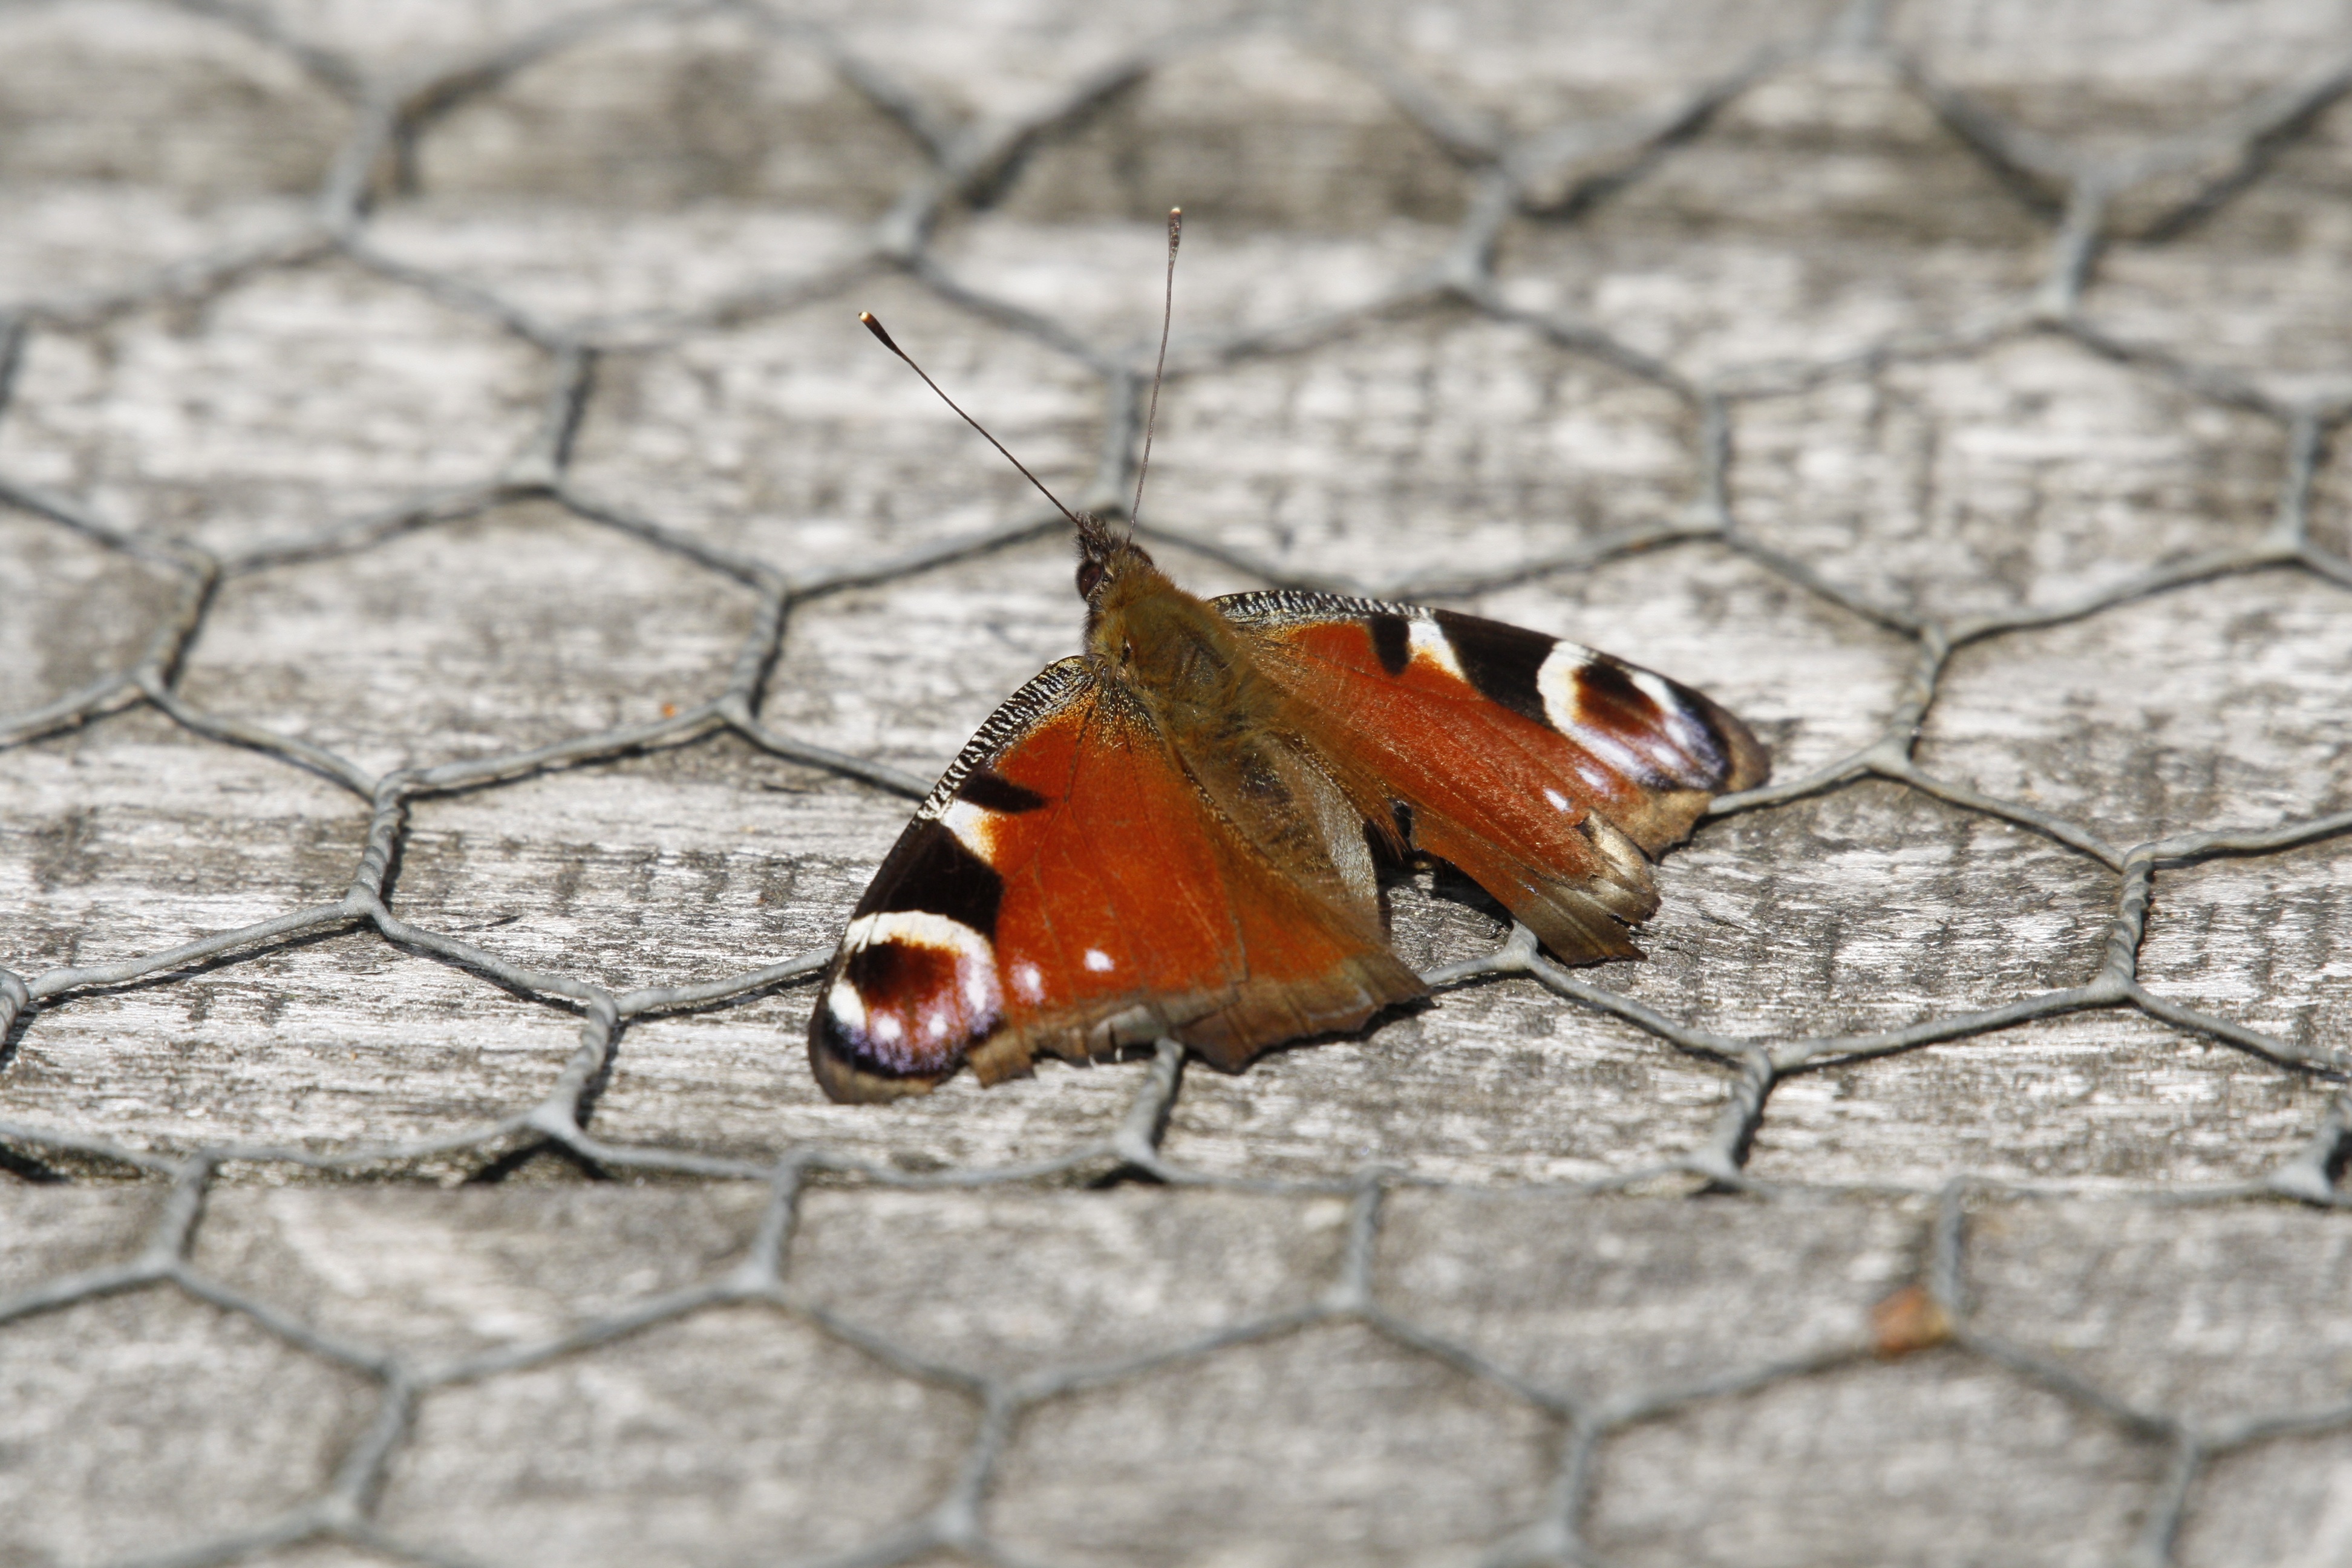
nature, branch, photography, leaf, animal, orange, insect, bug, moth, butterfly, fauna, invertebrate, peacock, monarch, close up, wings, macro photography, moths and butterflies, monarh